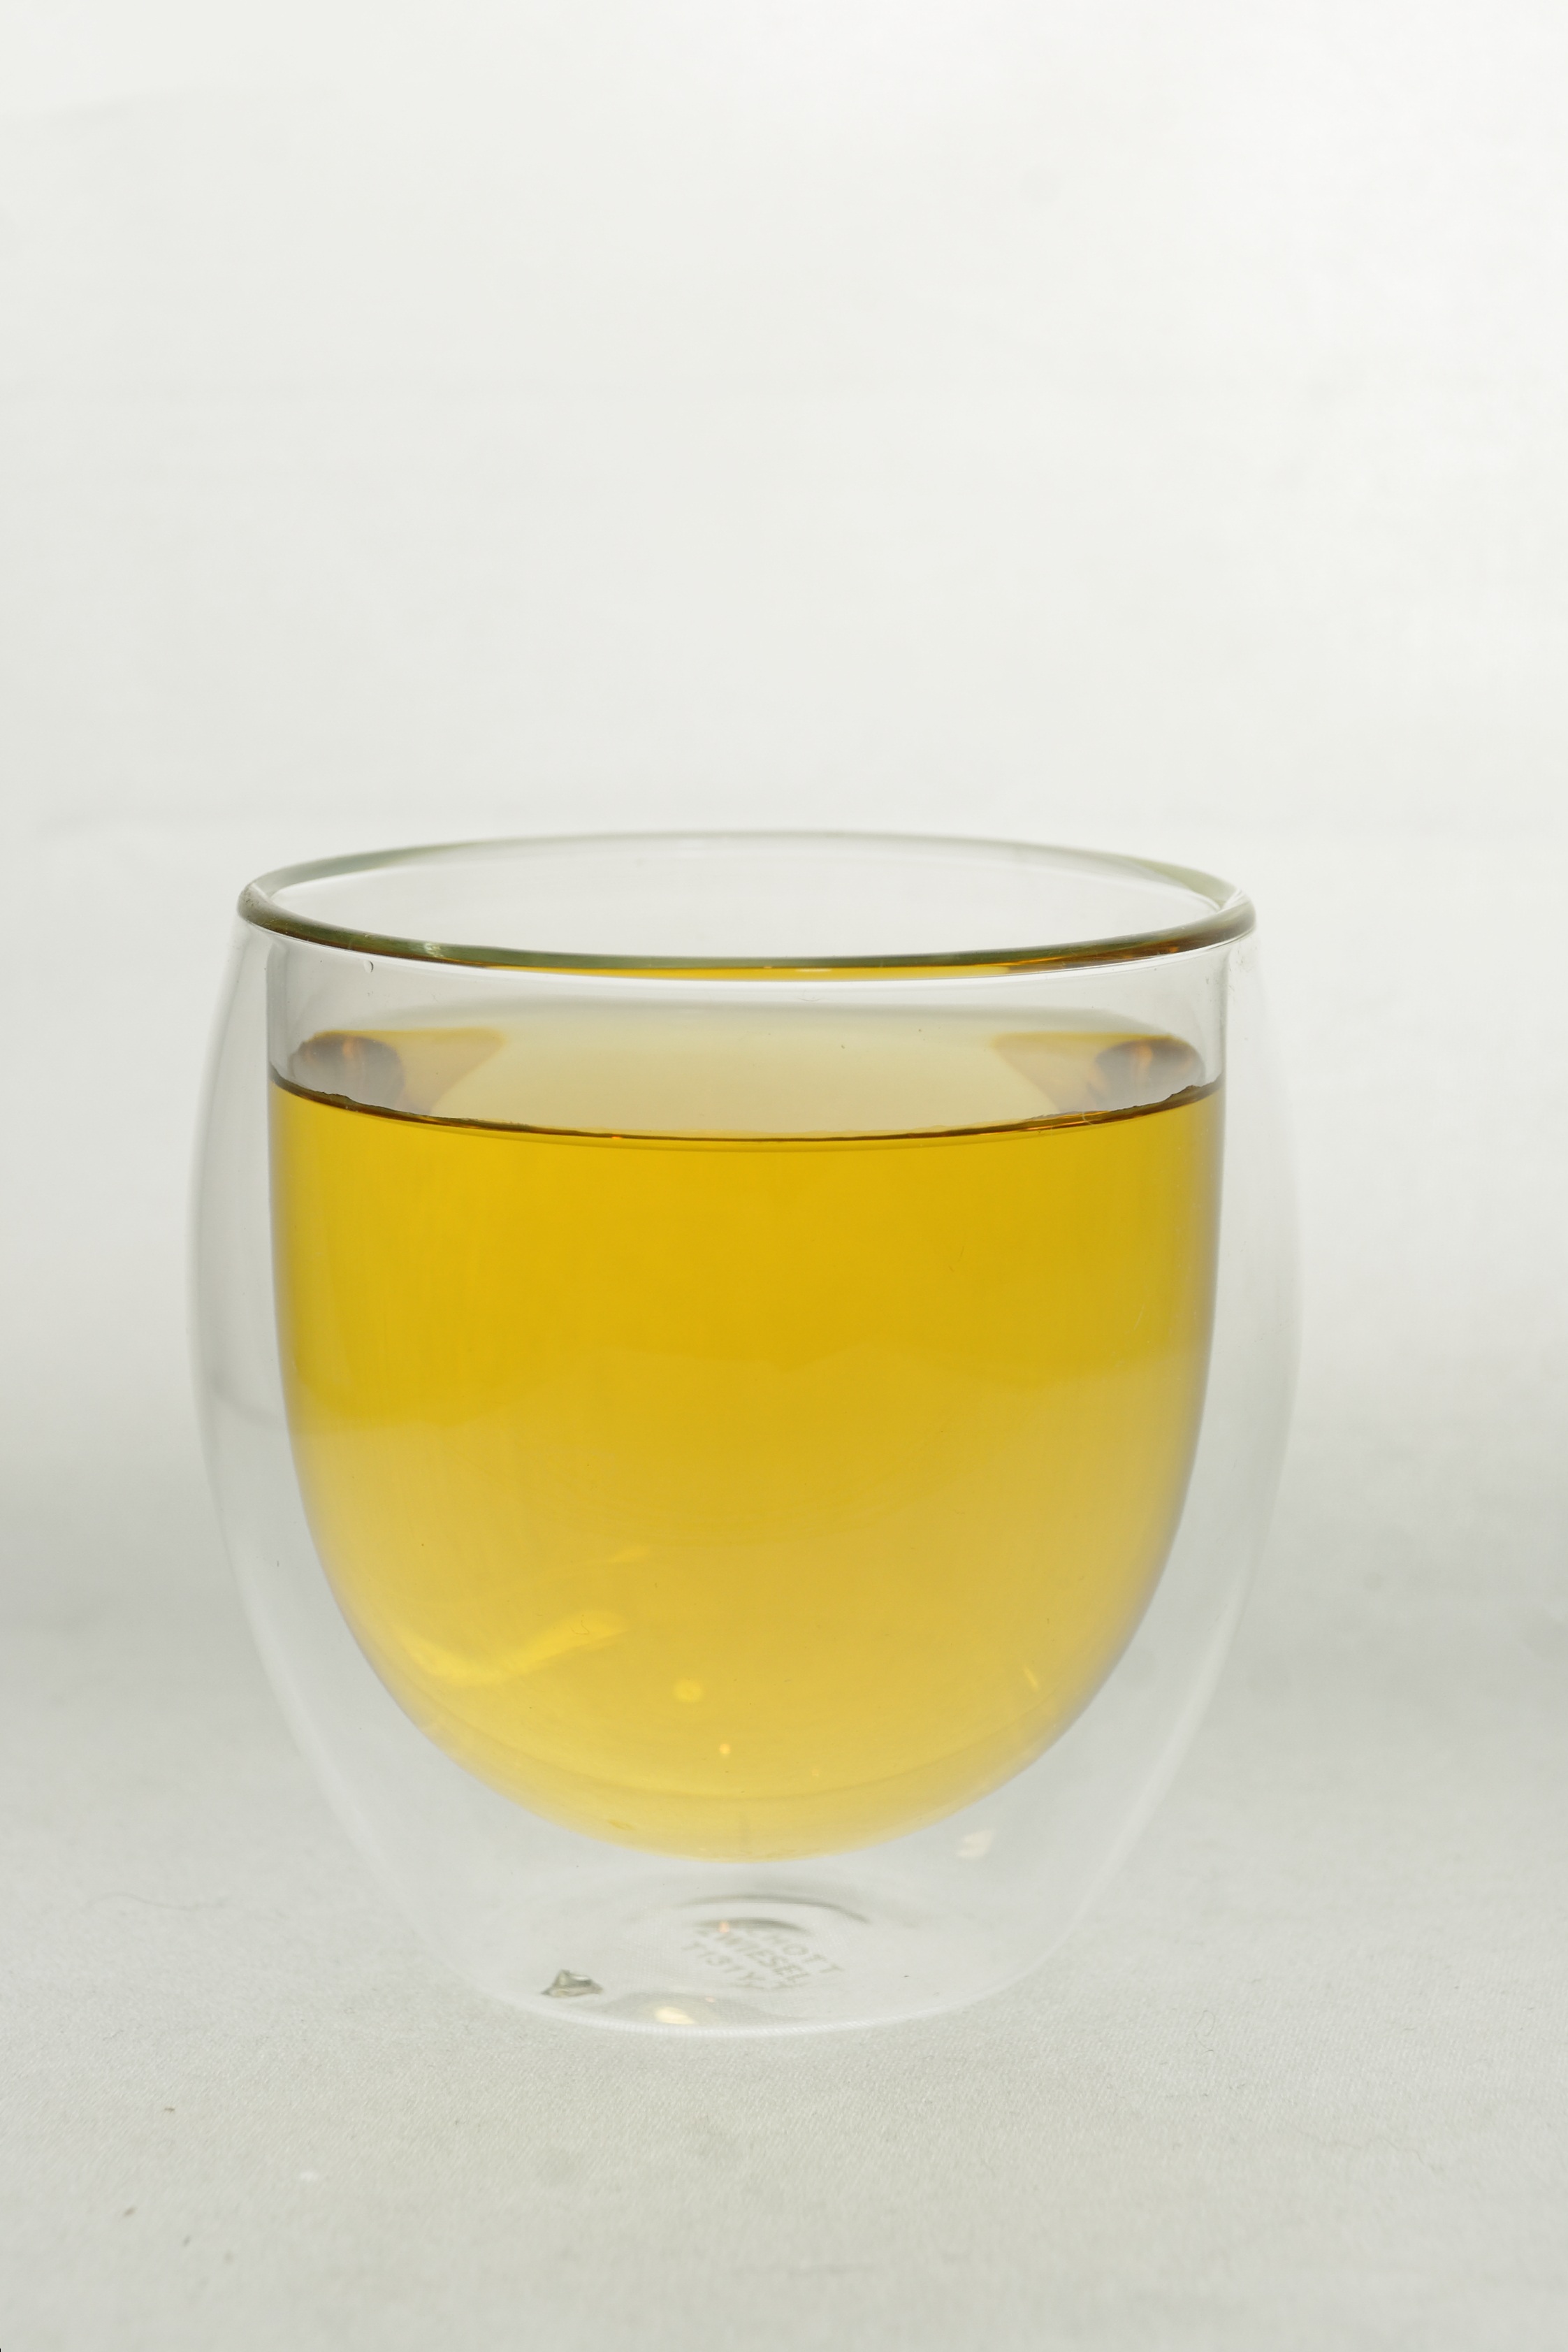
glass, produce, drink, delicious, juice, hot, tee, liqueur, teatime, enjoy, beer glass, distilled beverage